2012 Nebraska Cornhuskers baseball team

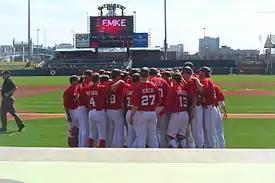
Nebraska wearing camo hats against Louisiana Tech

The Huskers played for the 5th day in a row and 1st of 5 games in week 5 against South Dakota State by a score of 12–3 hammering out 15 hits before Louisiana tech came for a 4-game series. Nebraska won game 1 9–2 as Cory Burleson hit an inside-the-park home run, the first one by a Husker since Jake Mullinax hit one against West Virginia at the 2004 Dairy Queen Classic at the Metrodome in Minneapolis, Minn. The next day there was plenty of offense against the Bulldogs with 24 hits in a 22–3 win which is the most runs in over eight years, as they also scored 22 in a win over Kent State at the Ultimate Dugout Baseball Fiesta in Albuquerque, N.M, on Feb. 22, 2004. Behind a career-high five hits from Josh Scheffert, the Nebraska baseball team posted its fifth straight win with an 11–4 victory over the Louisiana. The Huskers pounded out 17 hits on the afternoon and scored 42 runs on 52 hits through the first three games of the series but the Bulldogs responded with a 6–5 victory to avoid a sweep.